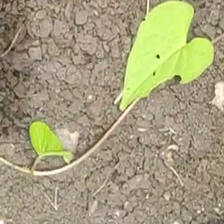
Weed species: Obscure_morning _glory(Ipomoea obscura)